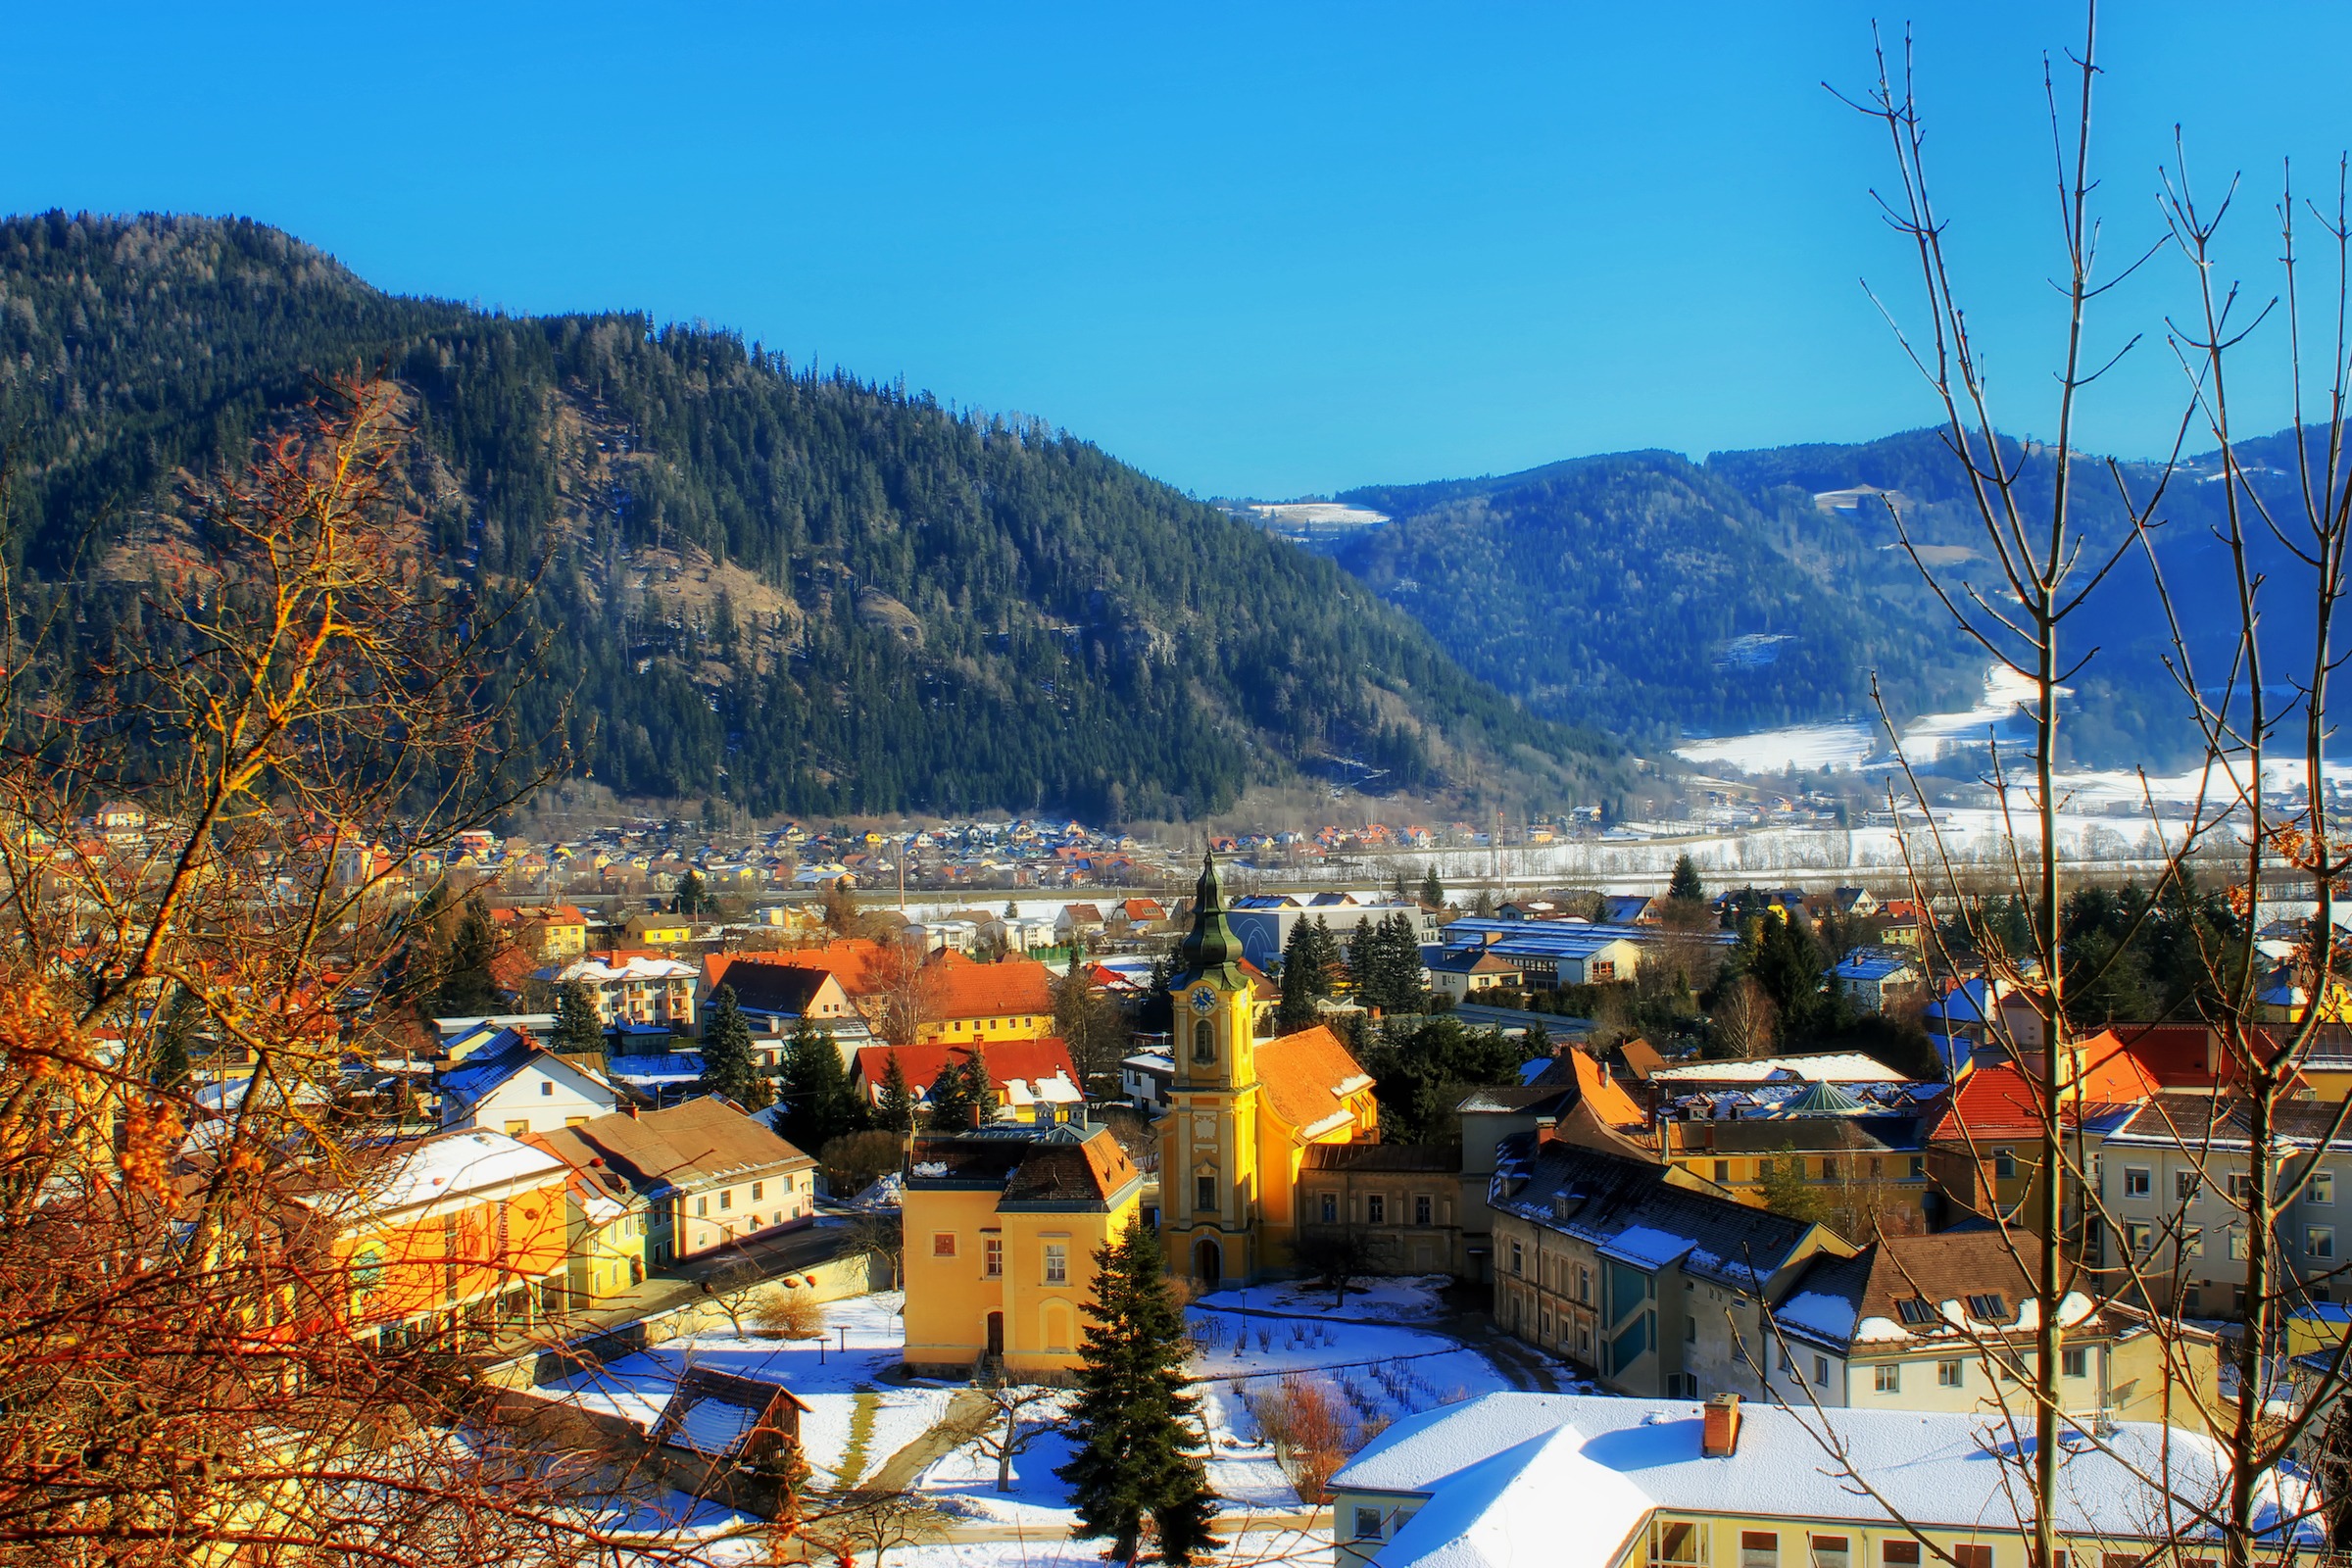
nature, mountain, snow, winter, architecture, sky, town, mountain range, panorama, village, season, austria, outside, buildings, mountains, friesach